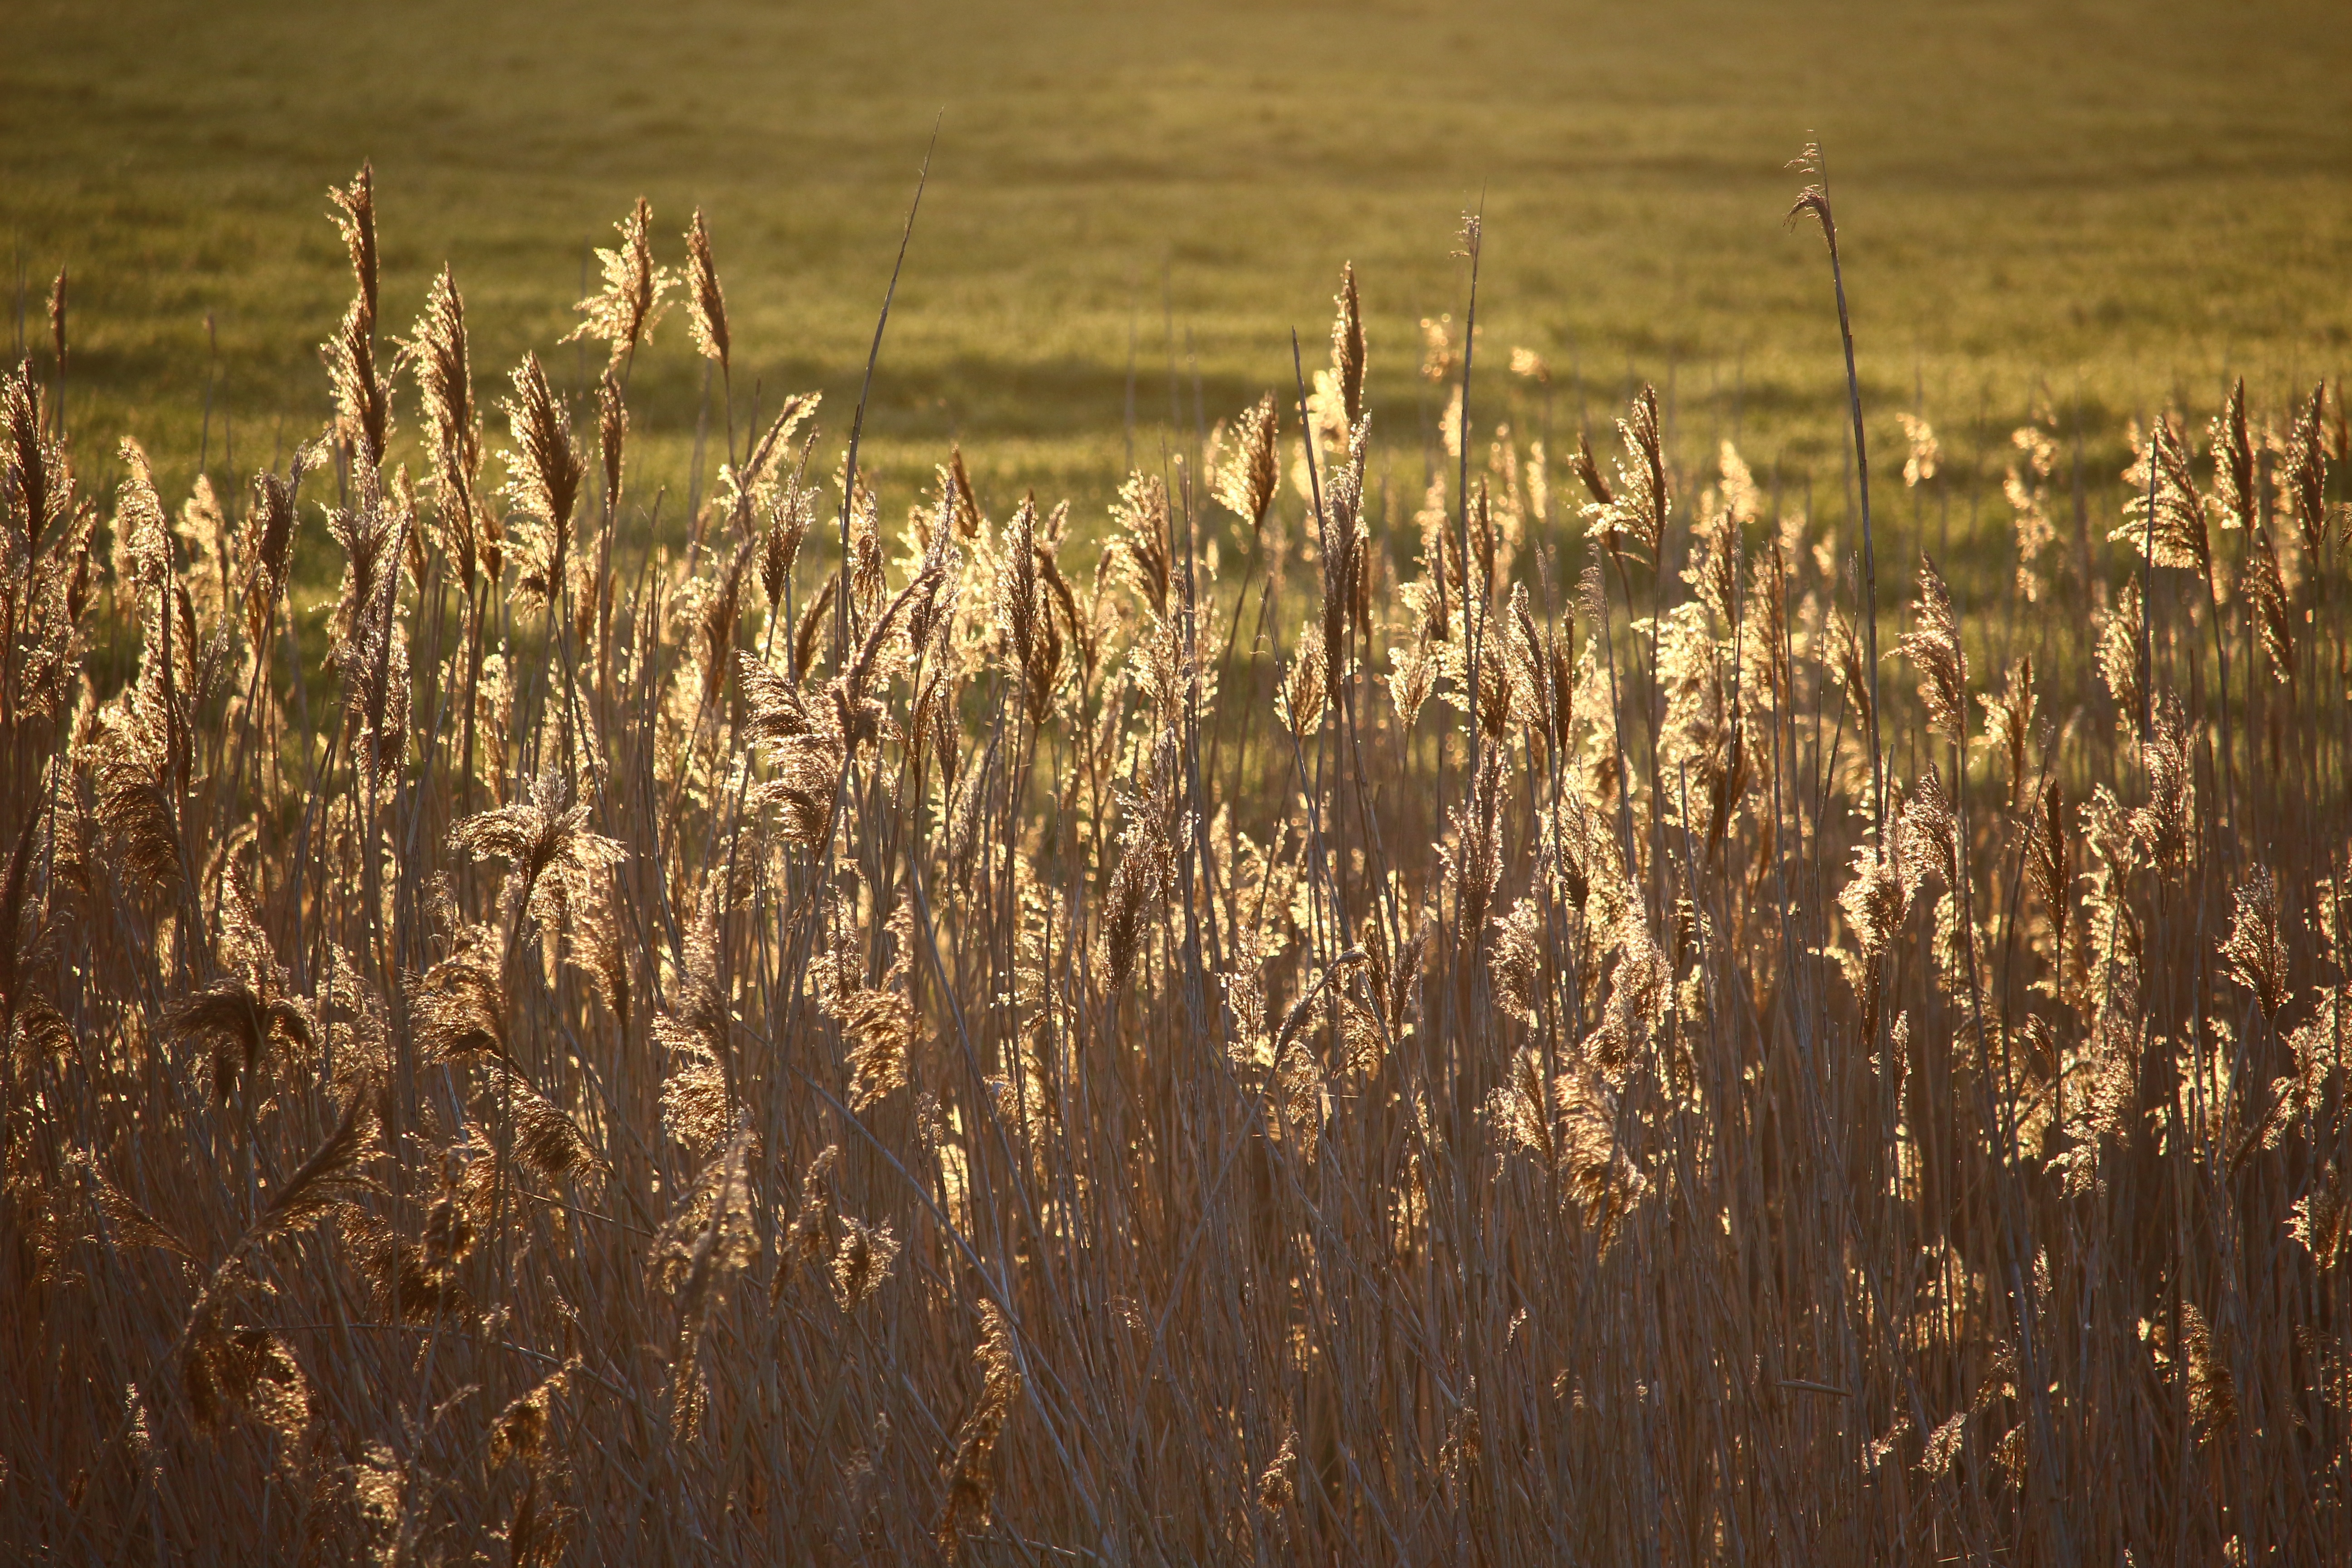
water, grass, sky, field, wheat, grain, prairie, sunlight, lake, river, reed, evening, crop, bank, grassland, straw, elbe, morning light, commodity, grass family, plant stem, phragmites, ecoregion, food grain